Therese-Giehse-Allee station

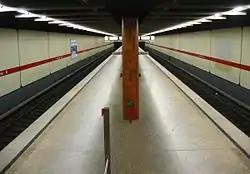
Therese-Giehse-Allee U-Bahn station

Therese-Giehse-Allee is a station on the U5 line of the Munich U-Bahn, named after the German actress Therese Giehse. The station serves a residential area and lies at the center of Neuperlach Zentrum and Neuperlach Süd stations, the final stop of the U5. It is integrated with the MVV (Munich Transport and Tariff Association).